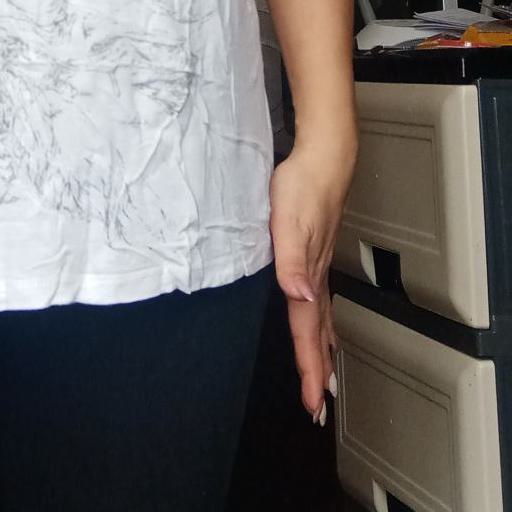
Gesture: no_gesture